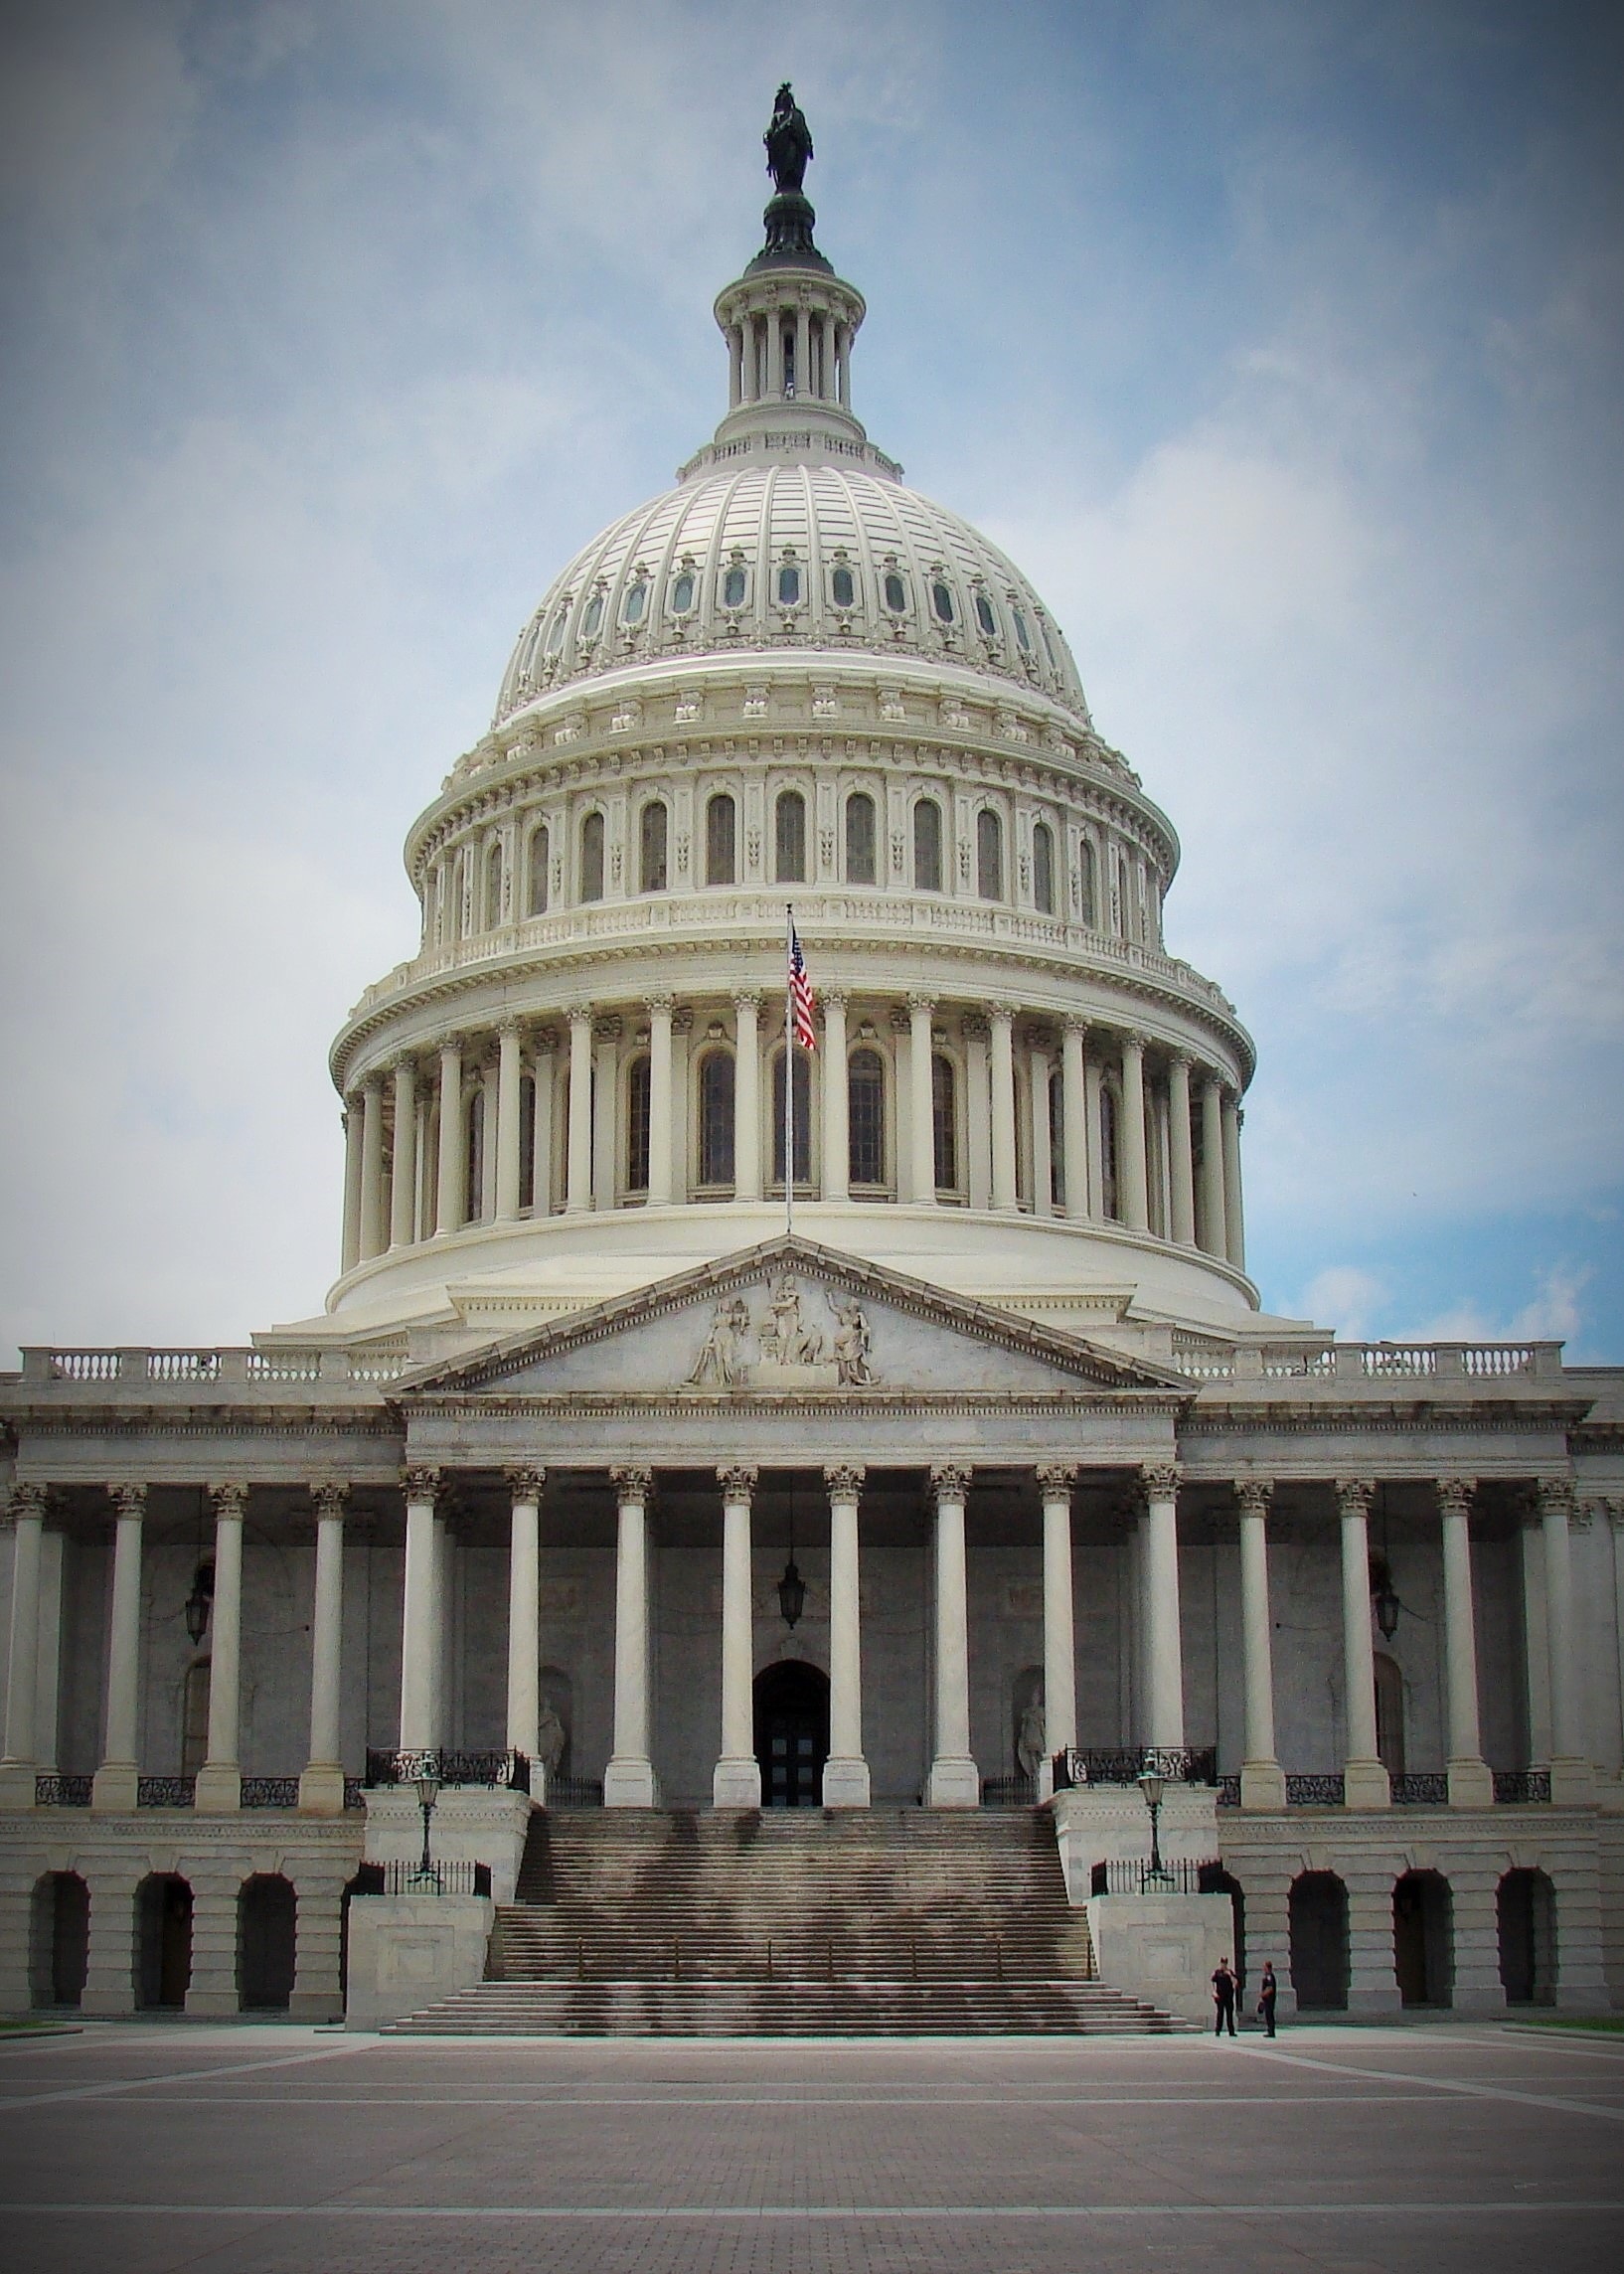
architecture, building, palace, monument, landmark, facade, cathedral, baptistery, government, basilica, dome, democracy, washington dc, ancient rome, classical architecture, ancient history, capitol hill, us capitol building, ancient roman architecture